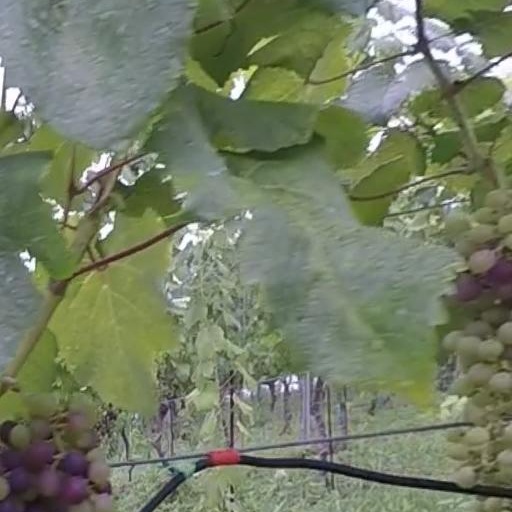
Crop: grape